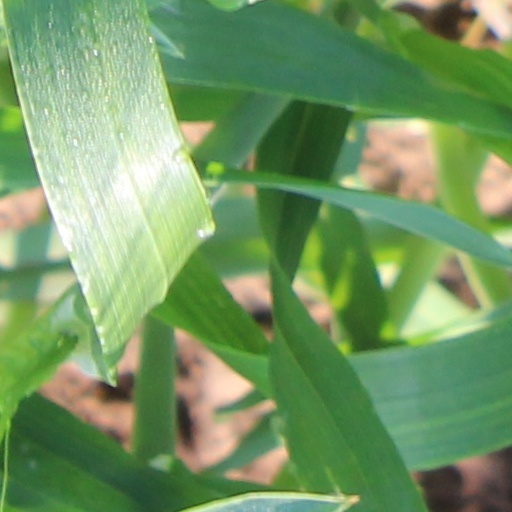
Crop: wheat